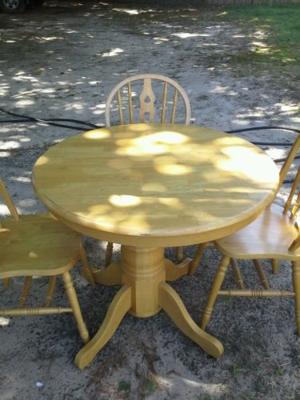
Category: table